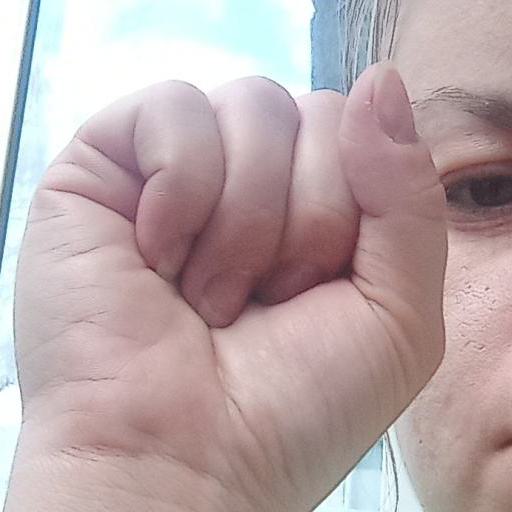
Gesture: fist